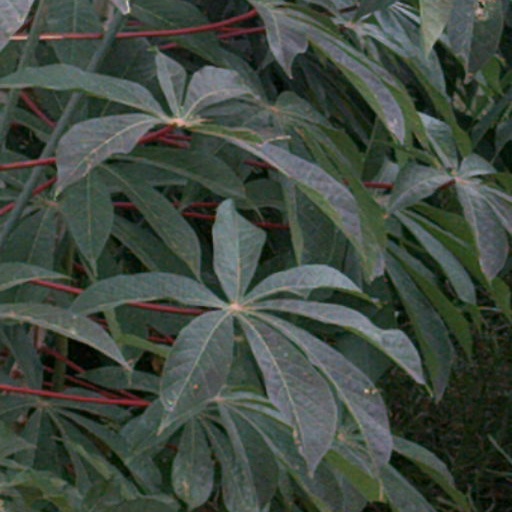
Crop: cassava